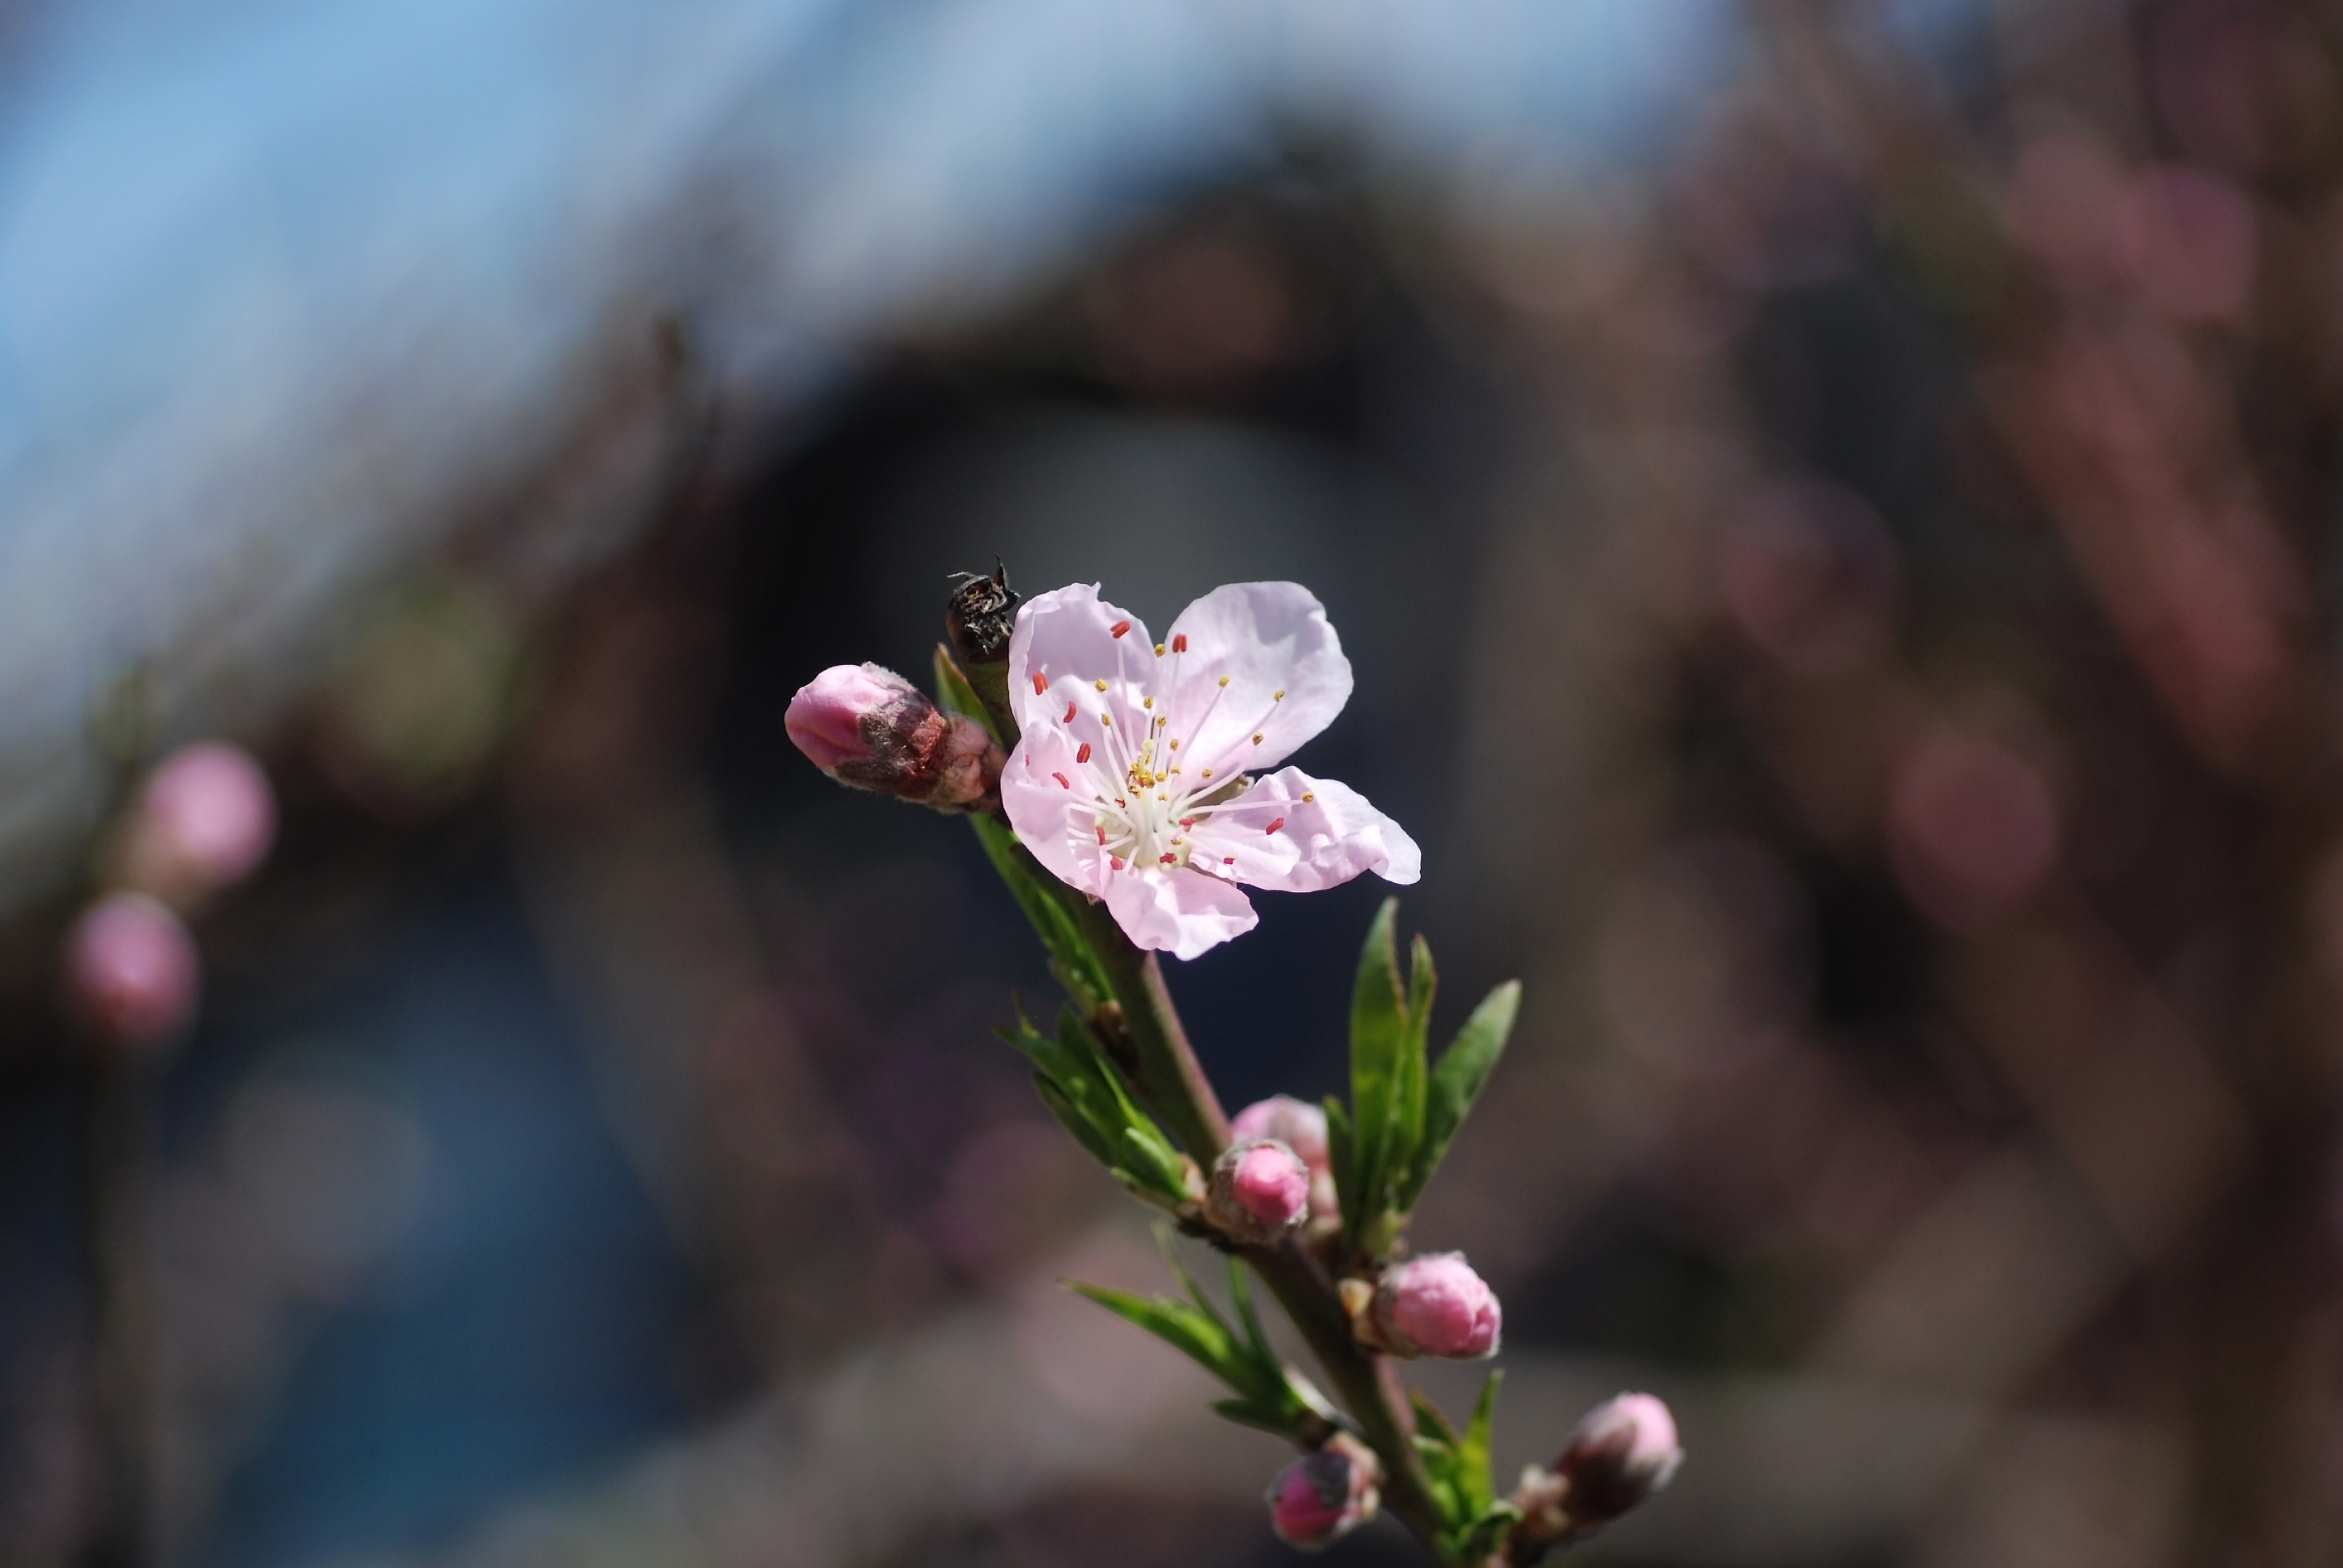
natural, flower, pink, spring, blossom, petal, plant, flowering plant, botany, branch, bud, twig, close up, cherry blossom, macro photography, photography, plant stem, prunus, wildflower